Friedrich Sertürner

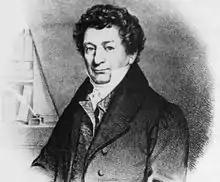
Friedrich Wilhelm Adam Sertürner

Friedrich Wilhelm Adam Sertürner (19 June 1783 – 20 February 1841) was a German pharmacist and a pioneer of alkaloid chemistry. He is best known for his discovery of morphine, which he isolated from opium in 1804, and for conducting tests, including on himself, to evaluate its physiological effects.